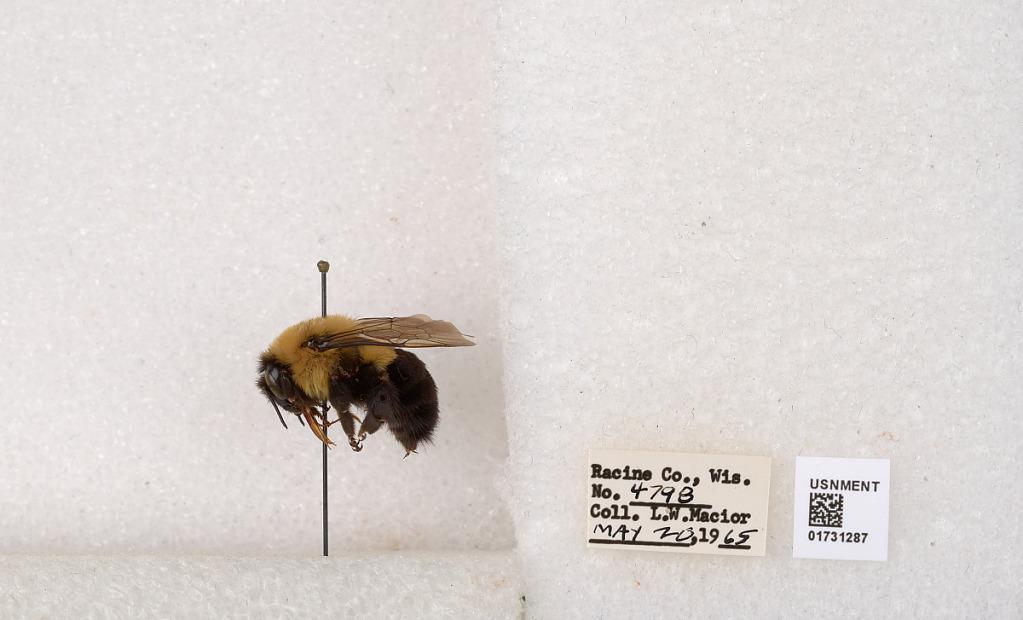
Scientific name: Bombus impatiens Cresson
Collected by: L. Macior
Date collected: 1965-5-20
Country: United States
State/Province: Wisconsin
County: Racine
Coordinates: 42.7299, -87.8123